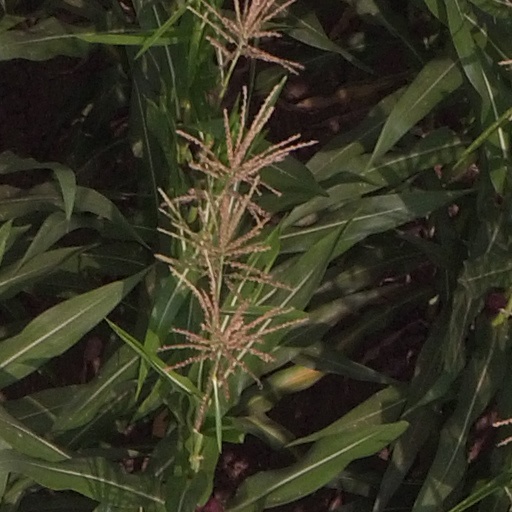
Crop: maize; corn